Darksiders III

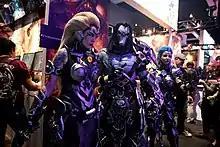
Promotion at the 2018 PAX West

A third entry in the "Darksiders" series was originally planned by Vigil Games, but the fate of its franchise was threatened due to financial complications. Its parent company, THQ, filed for bankruptcy in 2012. The company's assets were sold at an auction, excluding Vigil Games, which was shut down along with the parent company, THQ. In April 2013, THQ began a process to auction off the remaining IP that it had not yet sold, including "Darksiders". Several companies publicly expressed interest in bidding for the franchise, including the Japanese developer PlatinumGames, and Crytek USA, a new Crytek subsidiary led by former Vigil CEO David Adams, and primarily staffed by former Vigil employees. Adams had expressed interest in allowing "Darksiders" to come back "home" to its creators. "Darksiders", along with "Red Faction" and "MX vs. ATV", were purchased by Nordic Games in the final transaction of THQ's assets in April 22; Nordic Games expressed interest to develop the third installment due to its popularity with the fans. The game was published by THQ Nordic and developed by Gunfire Games. The development team largely consists of former Vigil Games employees whose previous work includes development of the first two "Darksiders" games. The game was released on November 27, 2018. Alongside it, THQ Nordic presented various editions for the game; a deluxe edition, which came with the soundtrack and two future downloadable content packs, the Collector's Edition, which came with a Fury figurine, and the Apocalypse edition, with figurines of War, Death, Fury and Vulgrim.